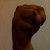
The image shows a hand gesture representing the letter 'M' in Indian Sign Language.